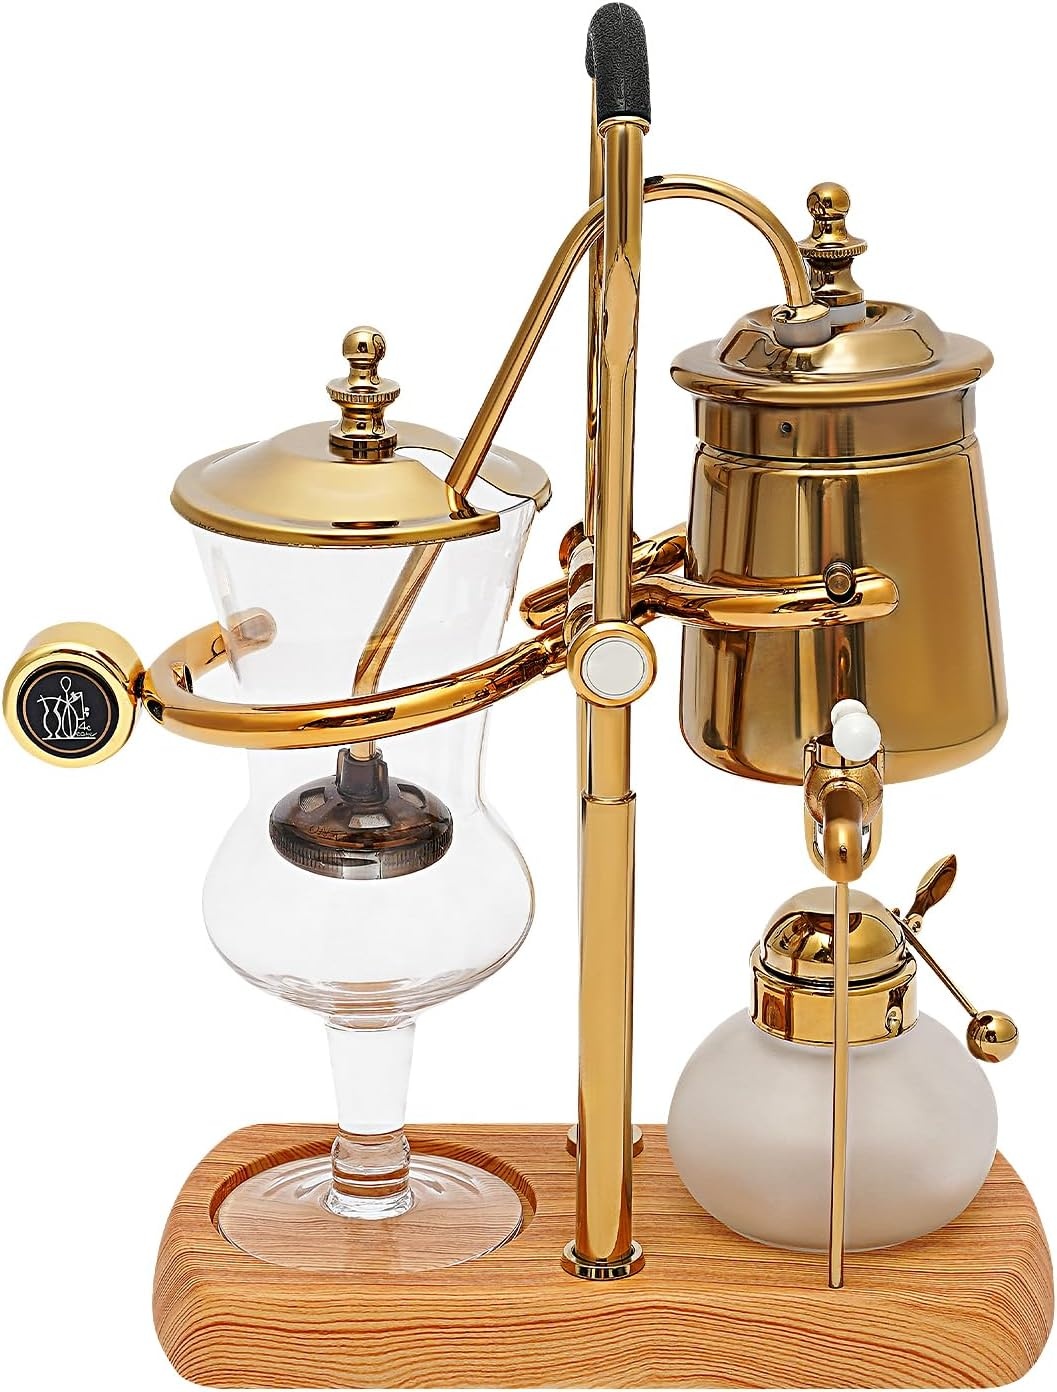
Family Balance Siphon Syphon Coffee Maker Siphon Brewer, Elegant Retro-Style Design (Gold)
Brand: FLYHERO
Overview Brand : FLYHERO Color : Gold Product Dimensions : 16"D x 13"W x 8"H Special Feature : Cup Warmer Coffee Maker Type : Vacuum Coffee Pot Capacity 3 Cups : Material Borosilicate Glass, Stainless Steel : Capacity 3 Cups : Material Borosilicate Glass, Stainless Steel About this item Full-bodied Flavor: The coffee liquid extracted by the siphon coffee maker is not only by brewing. Due to the atmospheric effect of heat expansion and cold contraction, the essence of the coffee beans is extracted, so the coffee tastes thicker and the caffeine contained is heavier, despite the short extraction time. Shorter Extraction Time: The extraction time of coffee from a siphon coffee maker is usually 45-50 seconds, which is at least 1 minute shorter than hand brewing, allowing you to enjoy your coffee more quickly. Large Capacity: This siphon coffee maker can 4 servings of coffee or tea at once. Even if you have guests at home, you don't need to make drinks multiple times. An Ideal Gift: It is beautiful and practical, so it can be an ideal choice for you to give as a gift to your friends or family. Multi-function: Besides coffee, it can also be used to make tea. So if you happen to be a tea and coffee lover, then one machine is enough for you.
Category: Home & Garden > Kitchen & Dining > Kitchen Appliances > Coffee Makers & Espresso Machines > Vacuum Coffee Makers